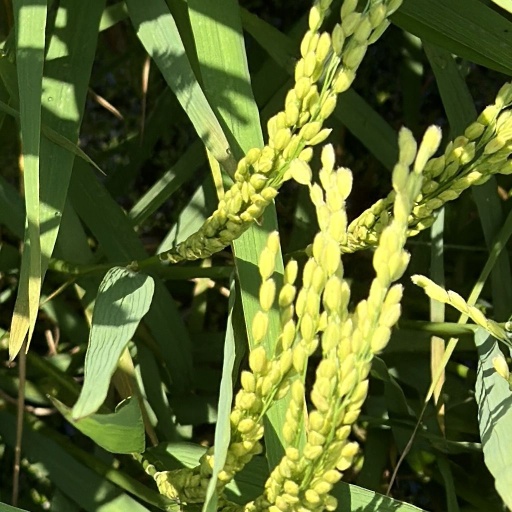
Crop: rice